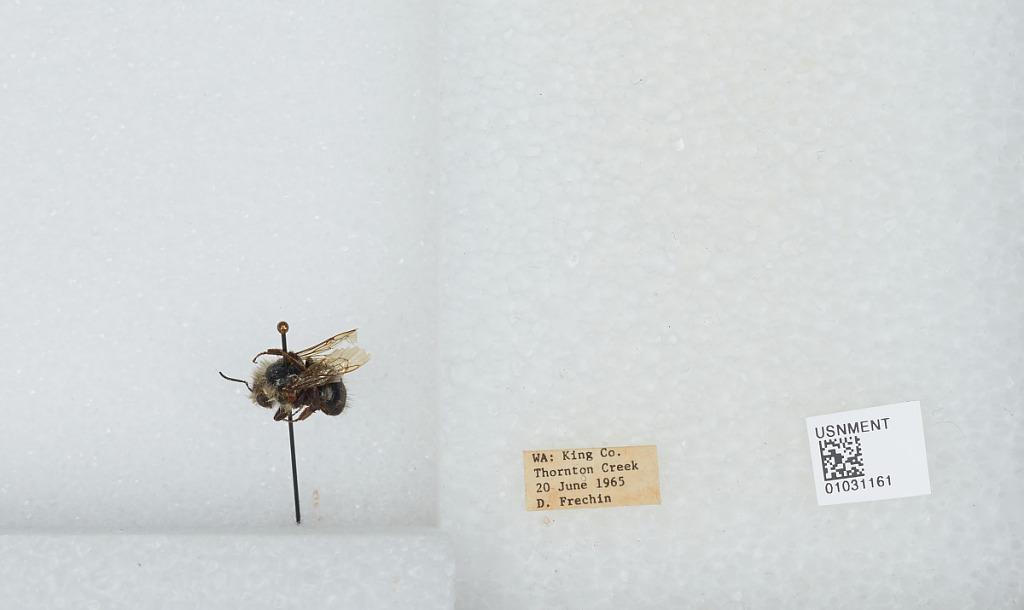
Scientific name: Bombus (Pyrobombus) mixtus Cresson
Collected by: D. Frechin
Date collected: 1965-6-20
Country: United States
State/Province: Washington
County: King
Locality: Thornton Creek
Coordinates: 47.7031, -122.309